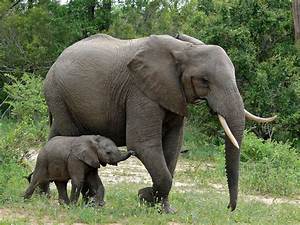
Label: elefante